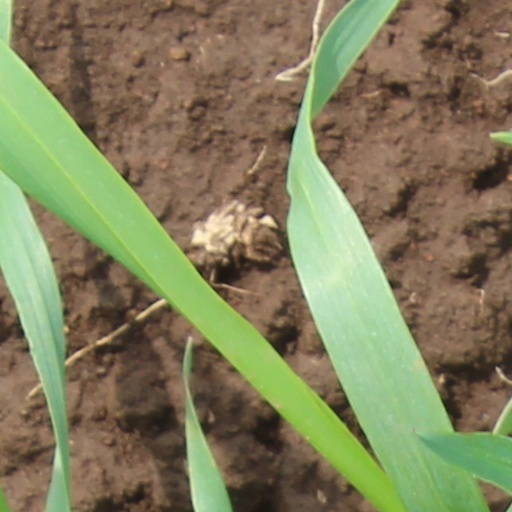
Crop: wheat